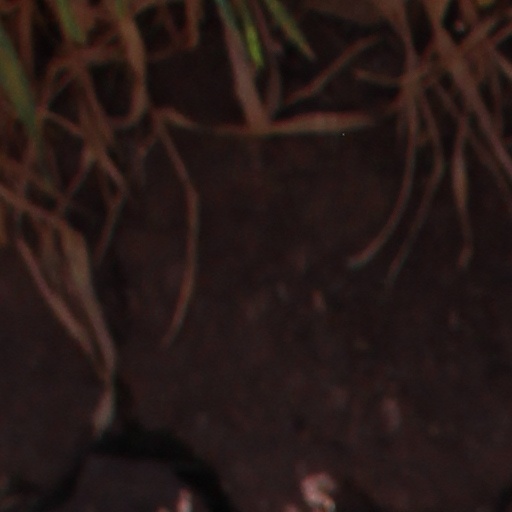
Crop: wheat